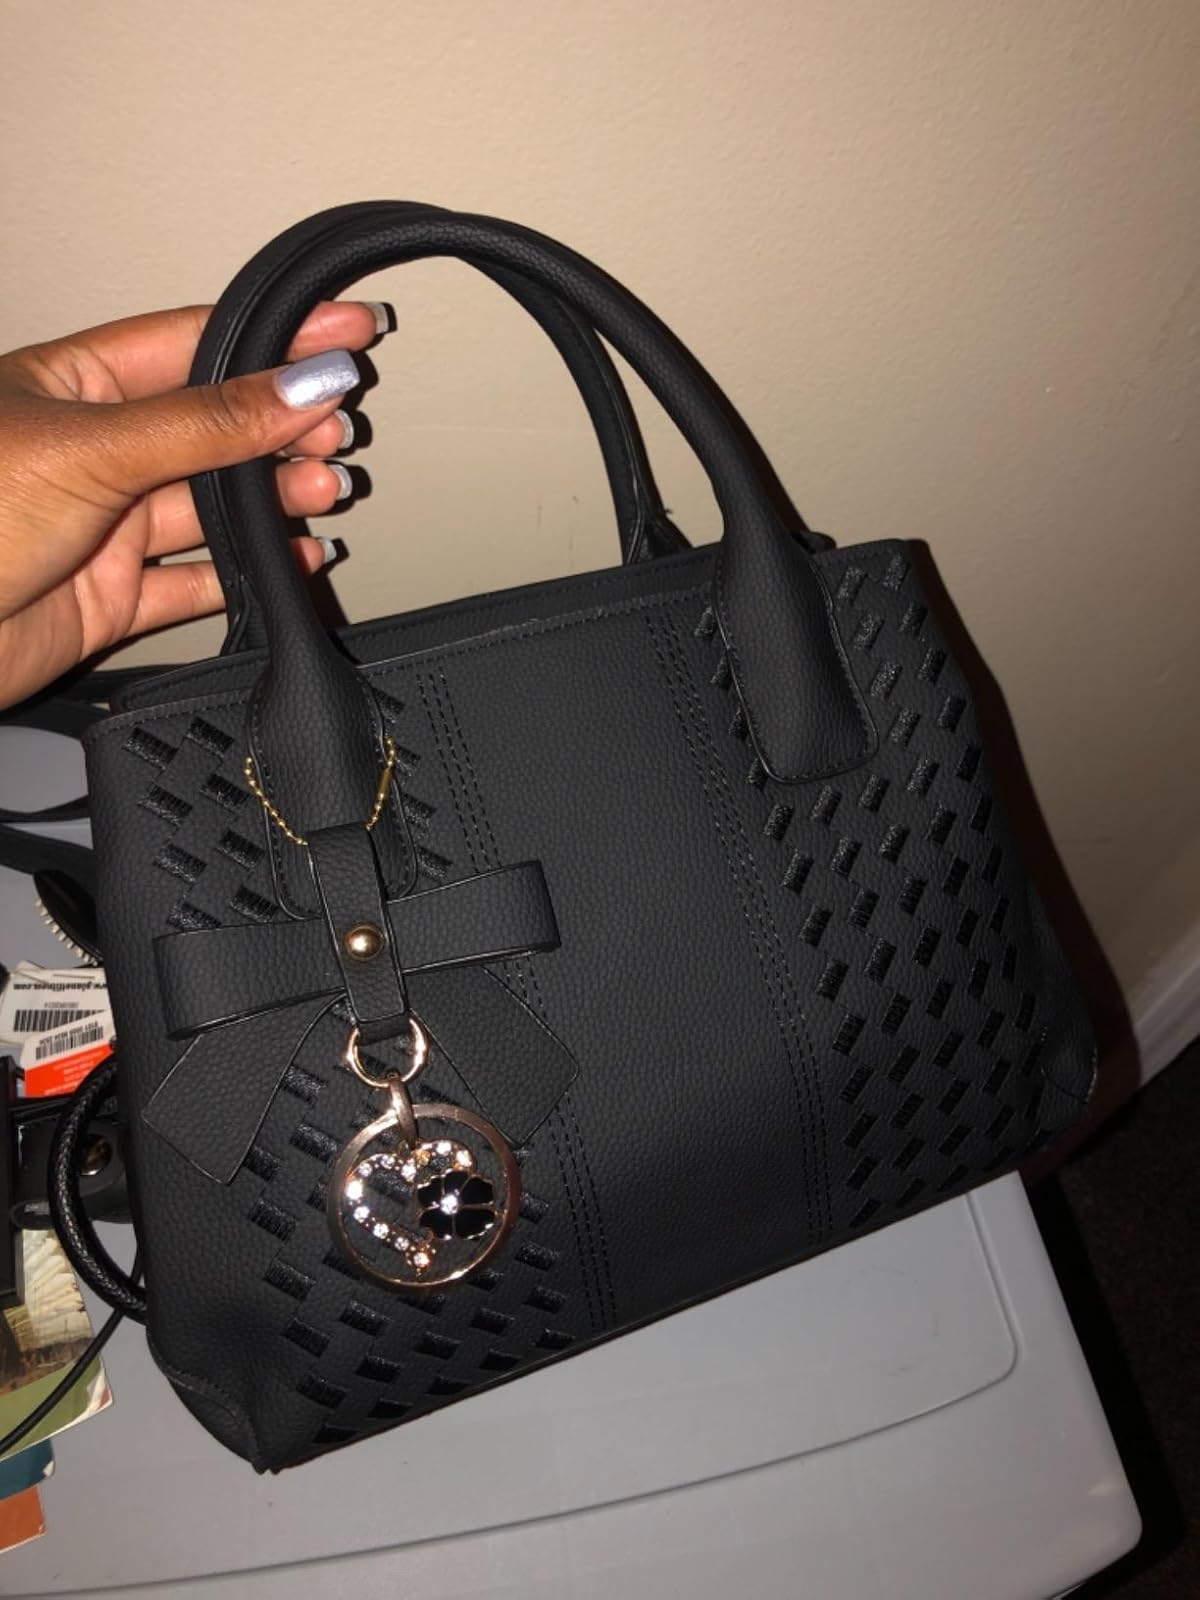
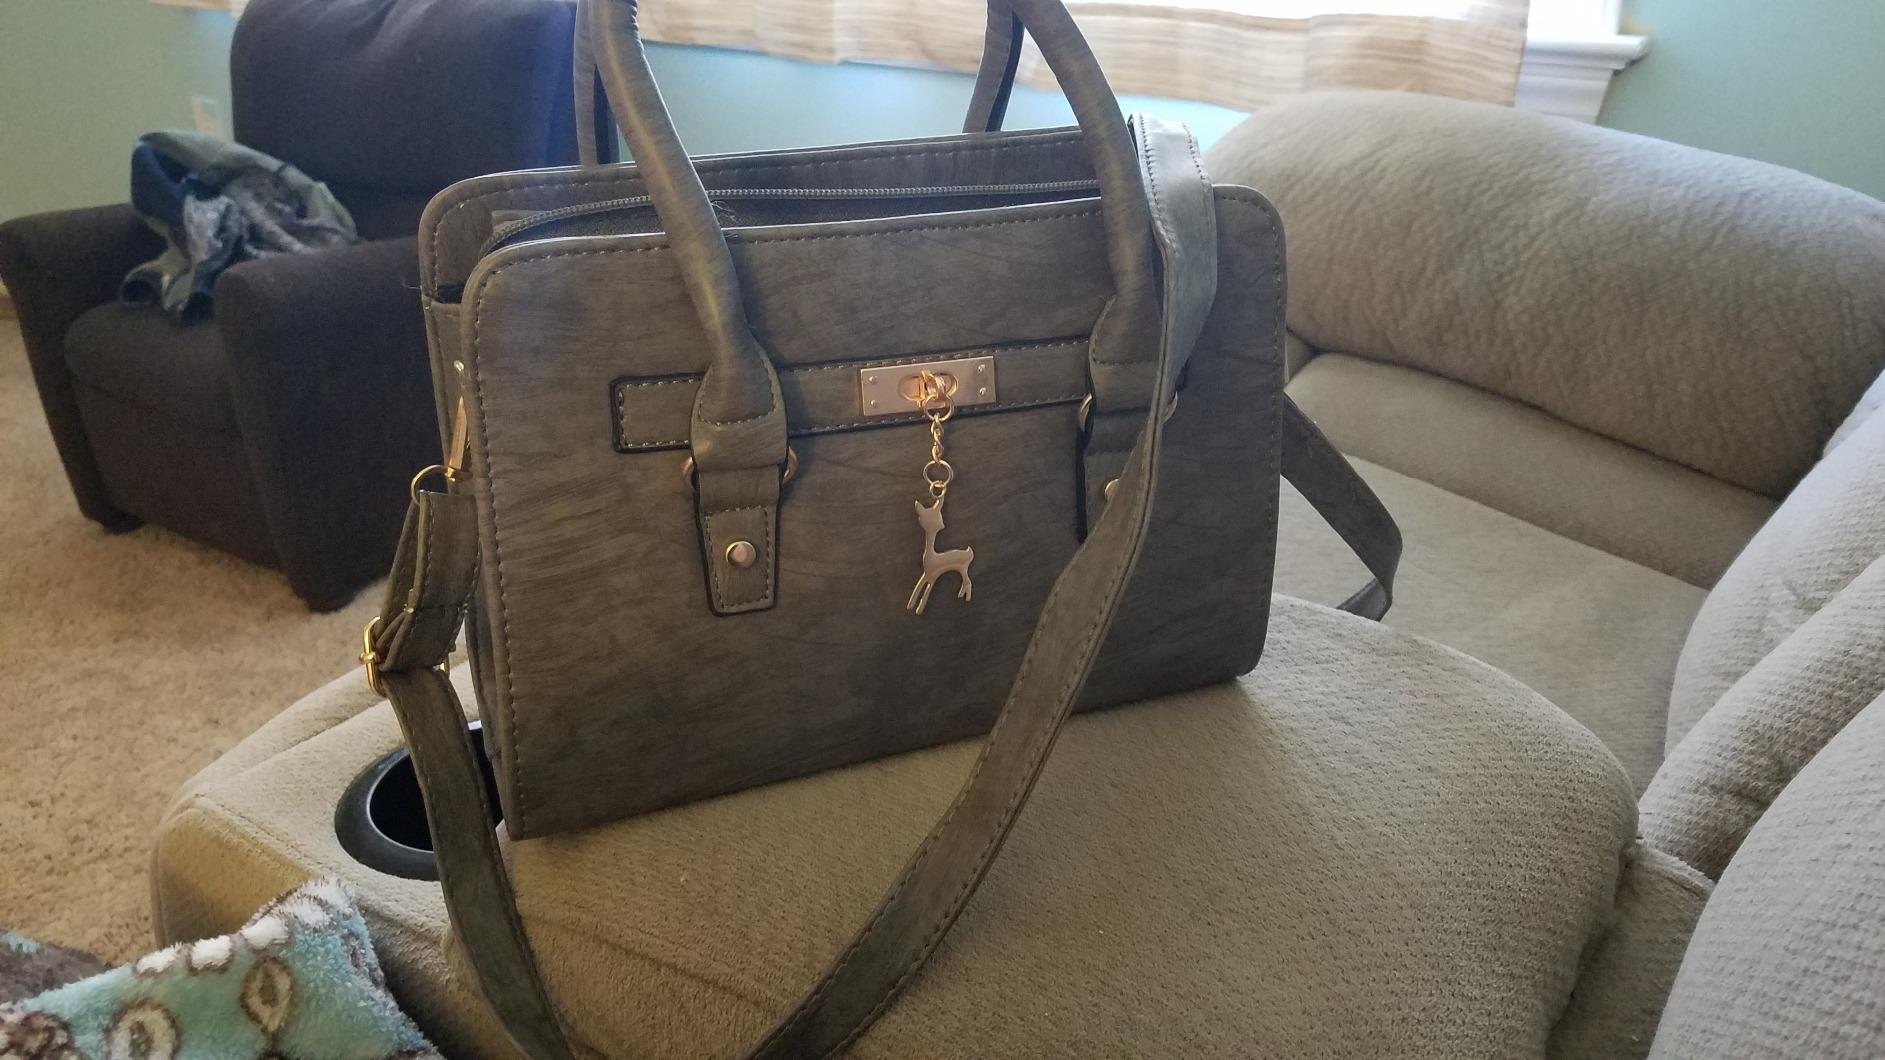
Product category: accessories_handbag
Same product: no